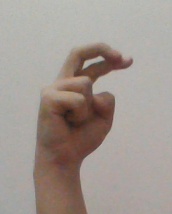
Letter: zay